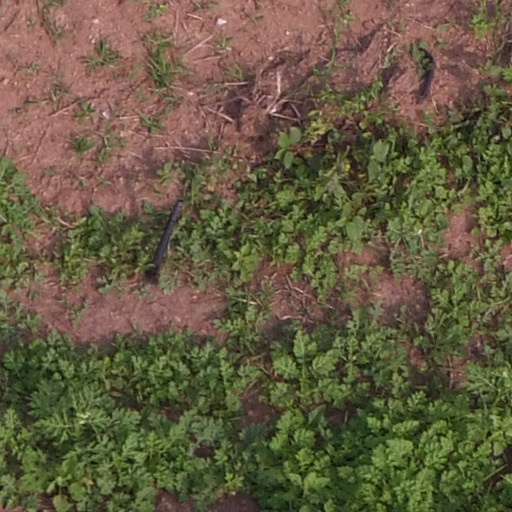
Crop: maize; corn